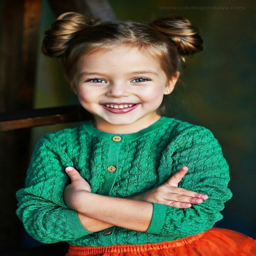
turn your little lady into a princess using one of these pretty hairstyles made for little girls .